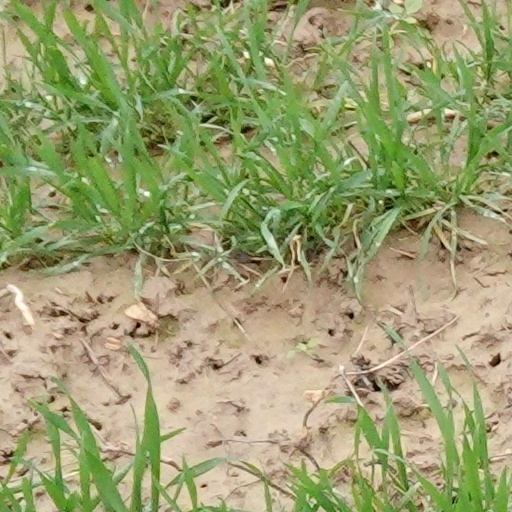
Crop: wheat